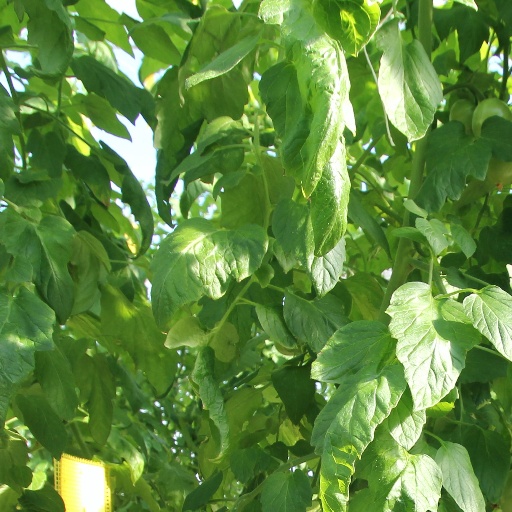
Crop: tomato